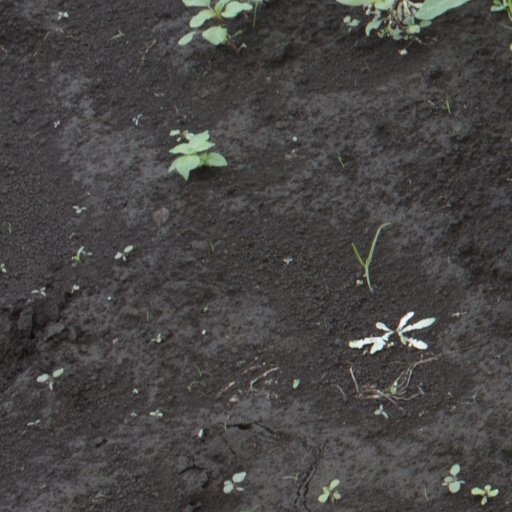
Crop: soybean